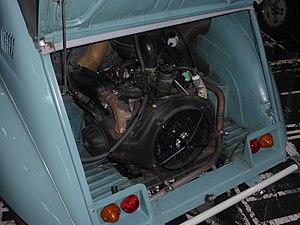
Le constructeur automobile français Citroën a produit plusieurs modèles et séries limitées de la 2 CV au cours de la longue carrière de cette dernière. Certaines sont rares et sont devenues très prisées des collectionneurs.